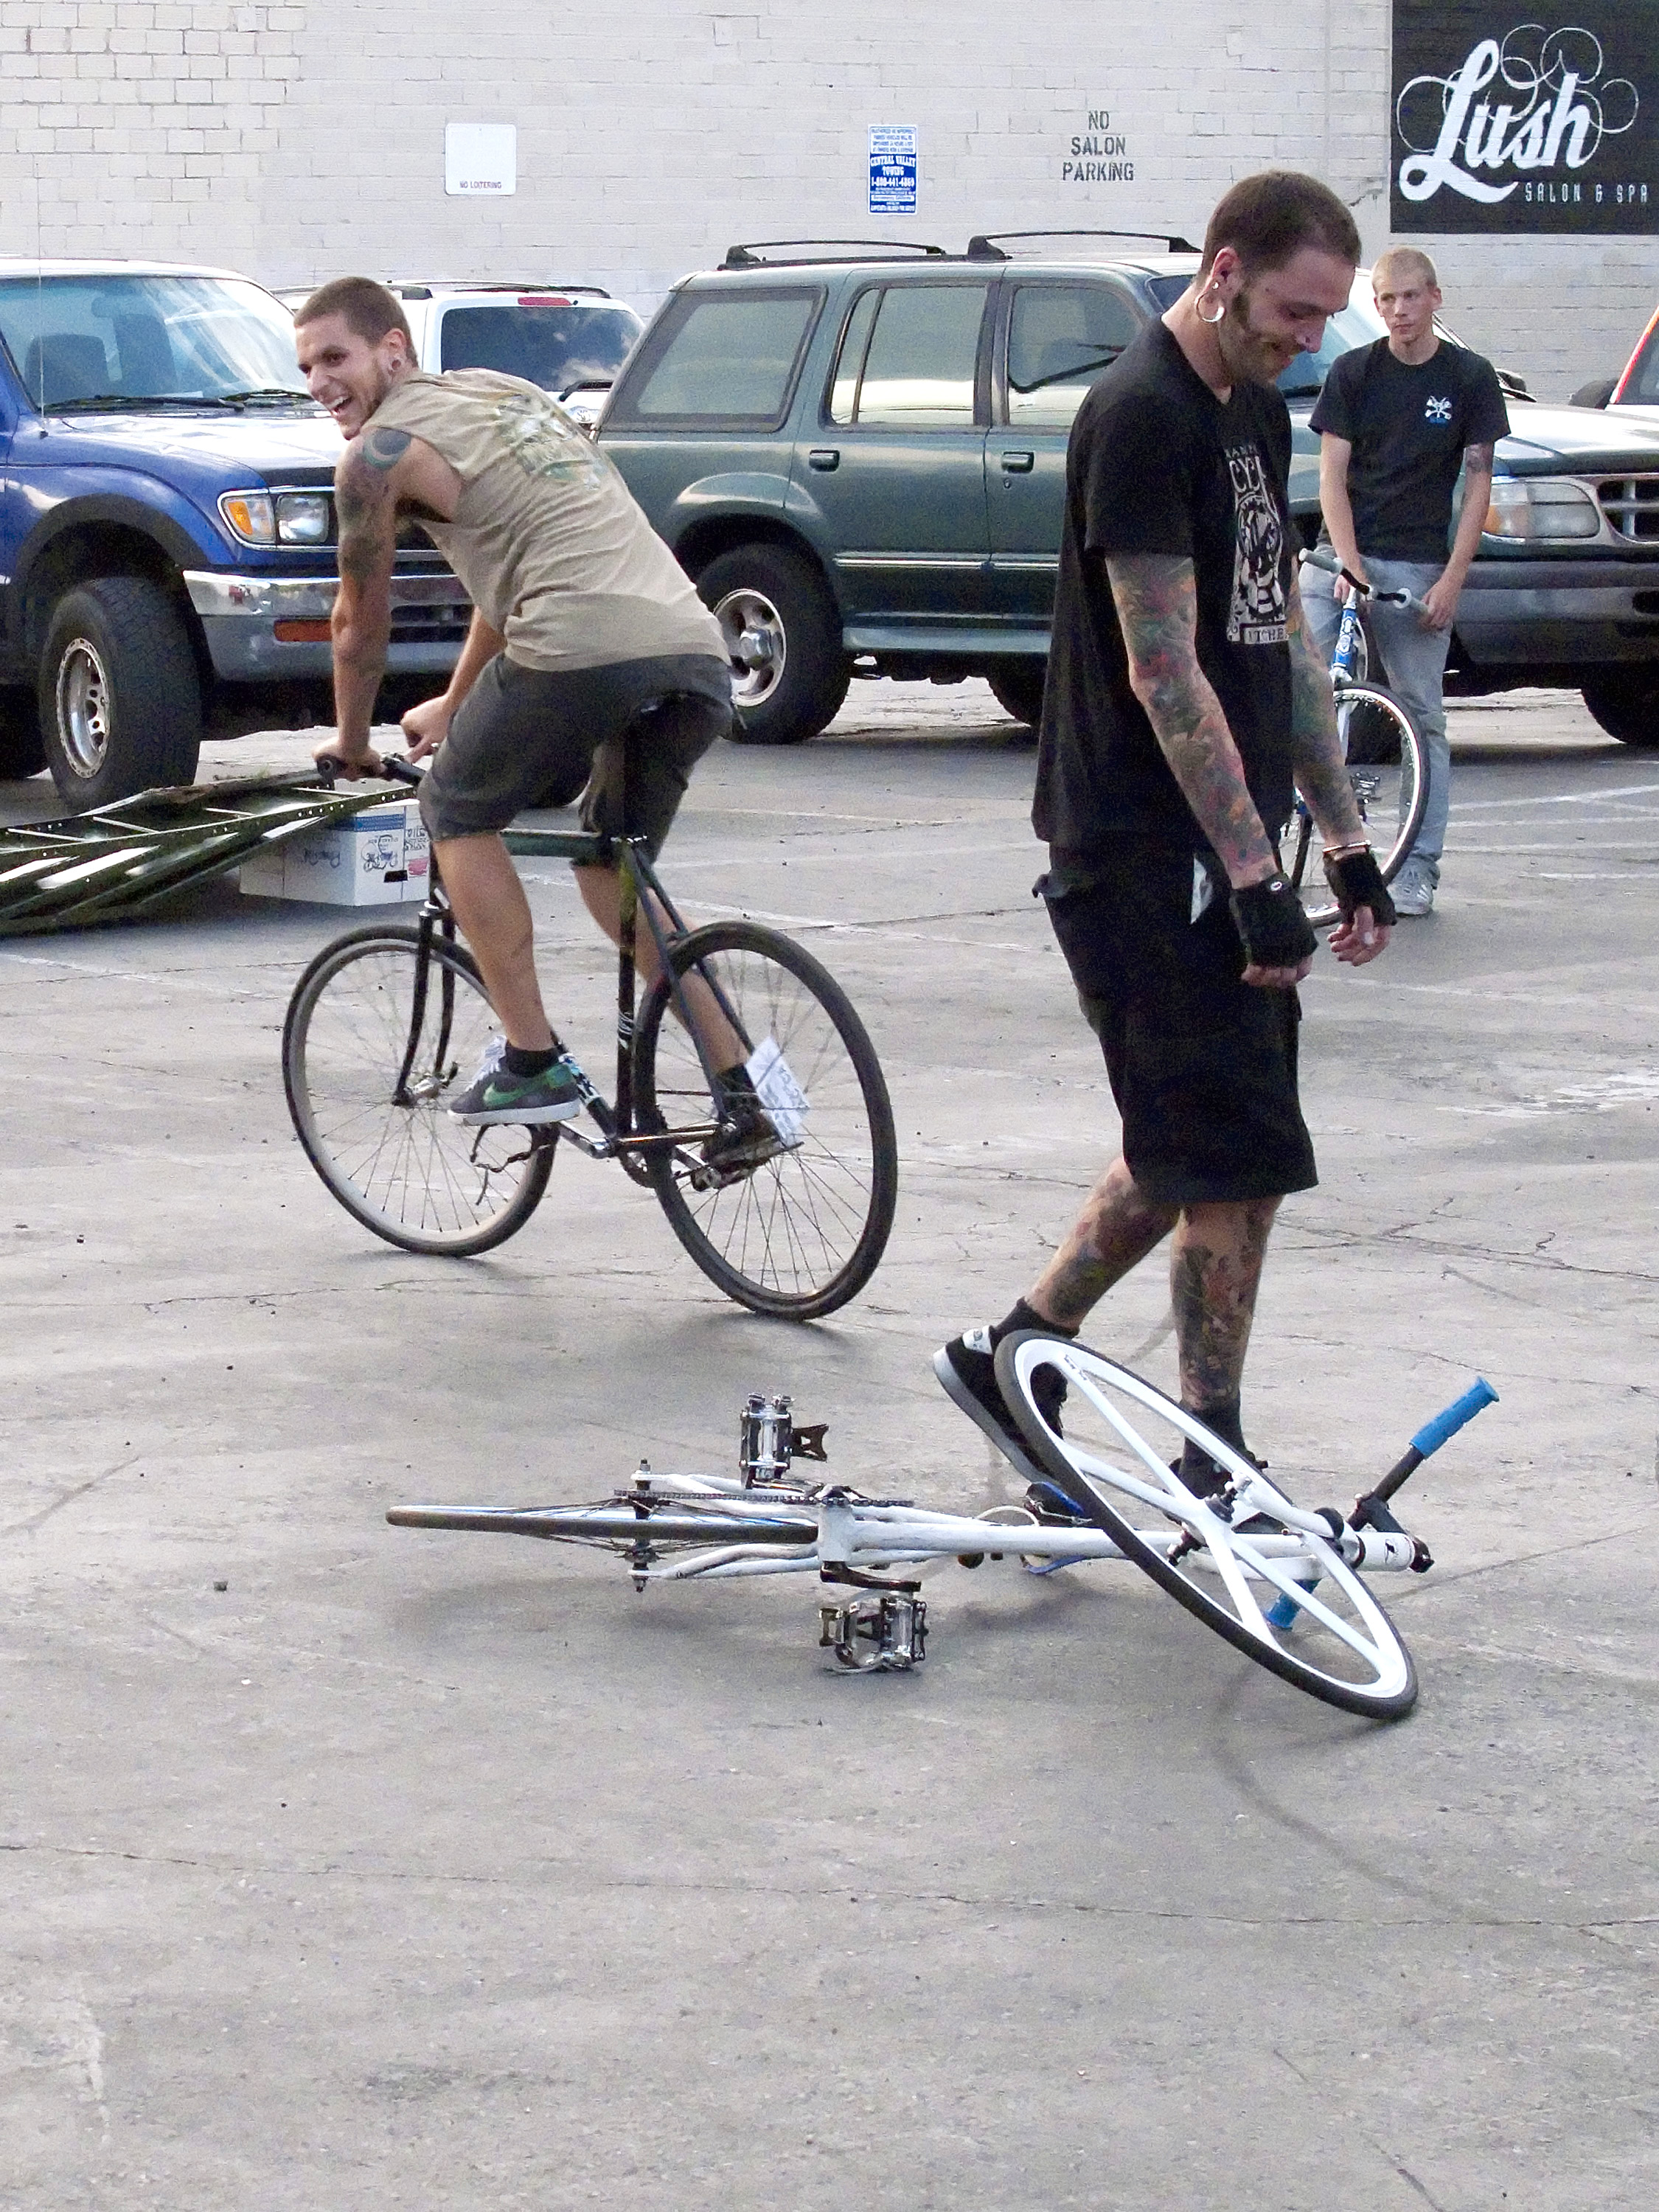
bicycle, vehicle, extreme sport, sports, sacramento, secondsaturday, fixie, road cycling, cycle sport, bicycle motocross, bmx bike, freestyle bmx, endurance sports, flatland bmx, bmx racing, hardcourt bike polo